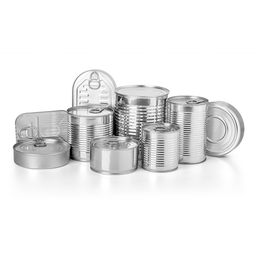
Label: metal